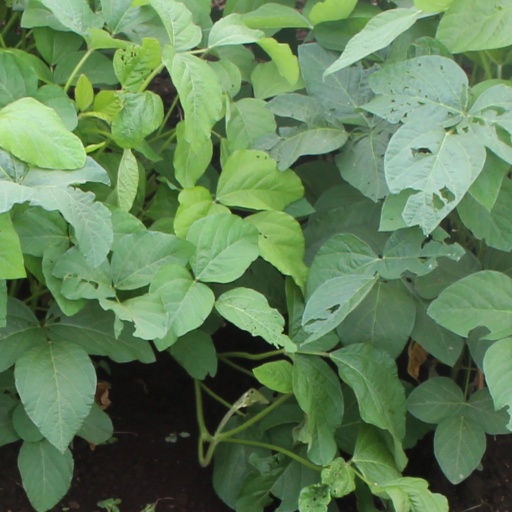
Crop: soybean